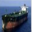
Label: ship